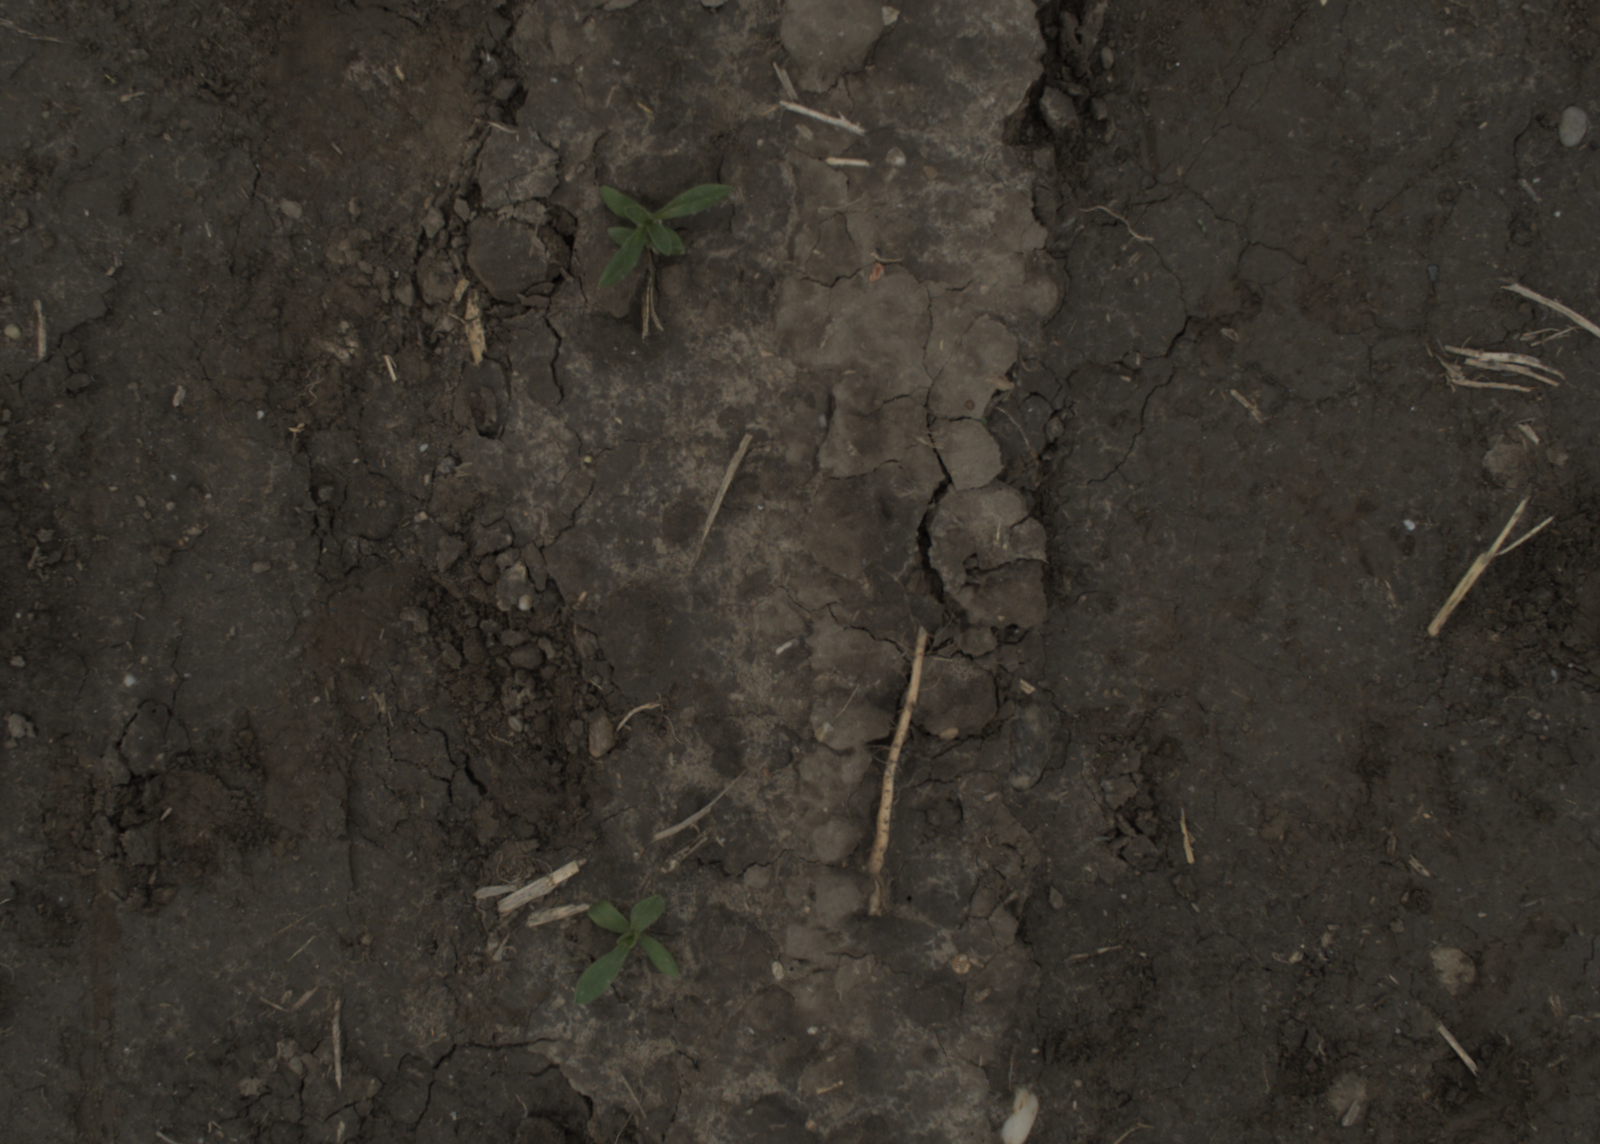
Capture date: 29.09.2021 14:20:27
Weather: cloudy
Wind: medium
Seeding date: 02.09.2021
Plant canopy height (mm): 954